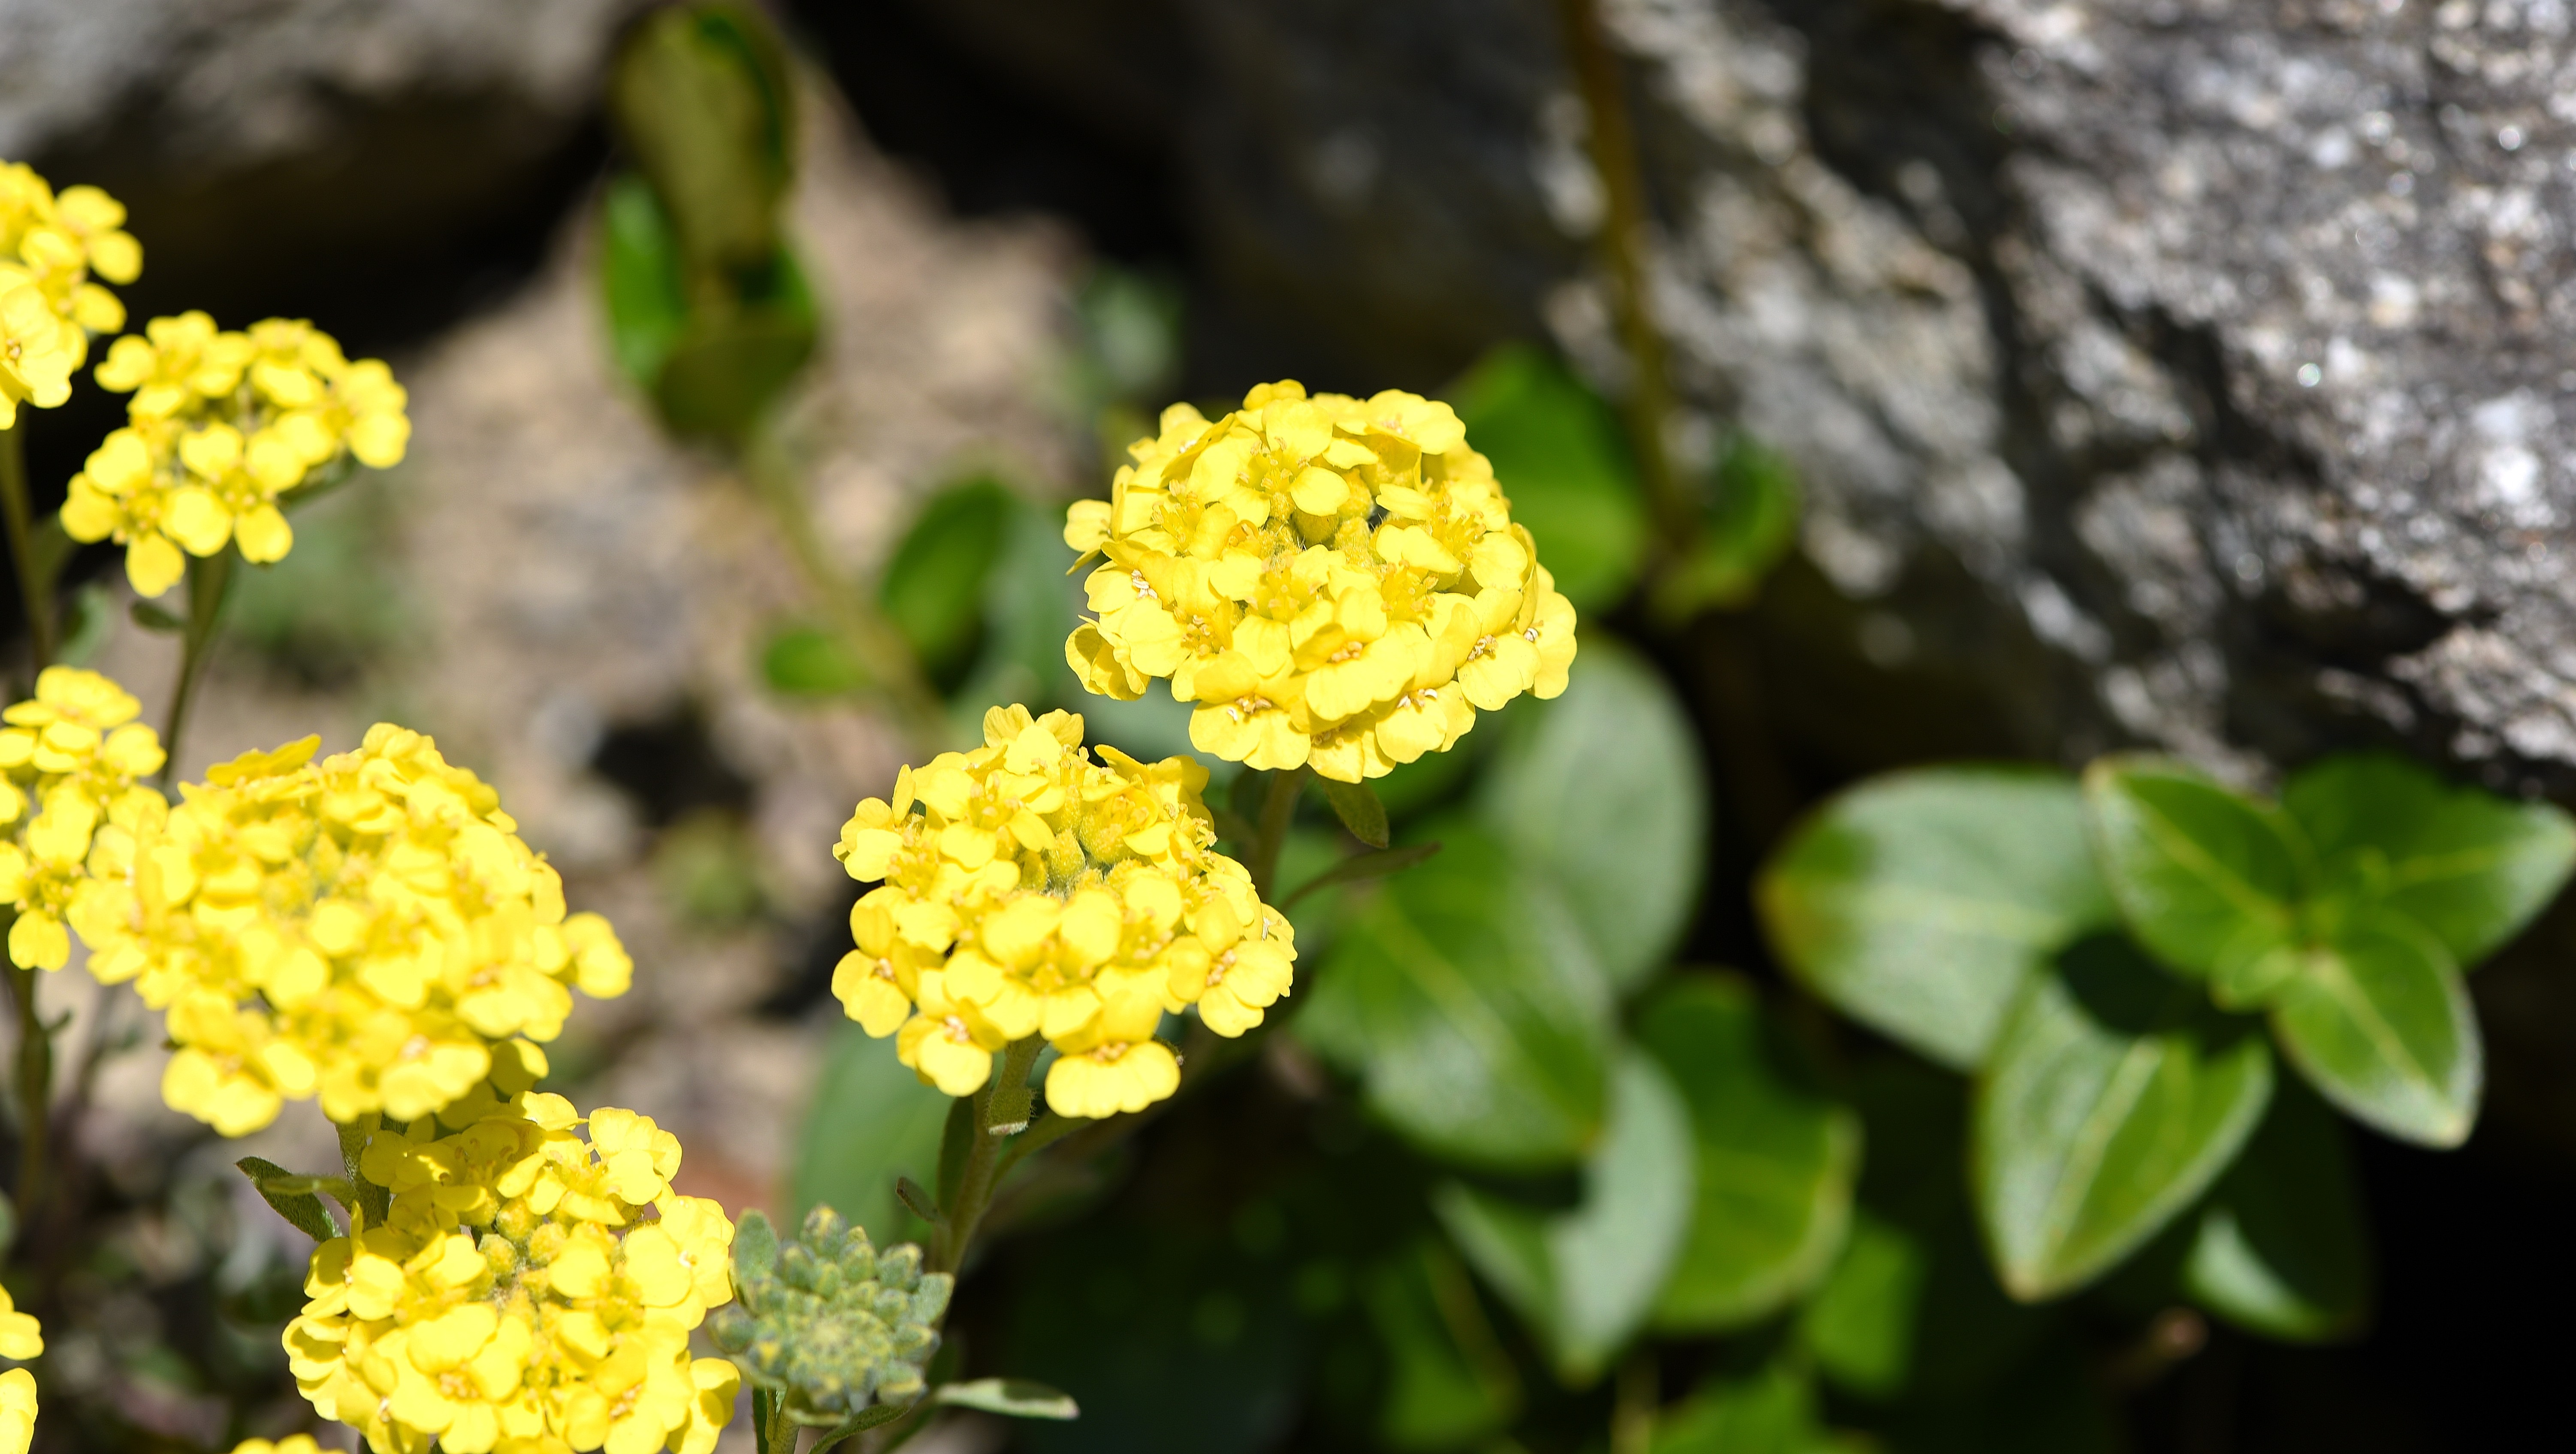
nature, blossom, plant, leaf, flower, spring, produce, botany, yellow, garden, close, flora, yellow flower, wildflower, shrub, early bloomer, spring flower, macro photography, flowering plant, stone garden, subshrub, yellow spring flower, annual plant, land plant, stone herb